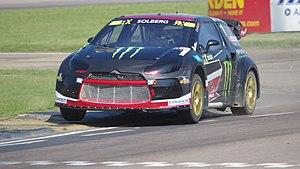
Petter Solberg, né le 18 novembre 1974 à Askim, est un pilote de rallye et de rallycross norvégien. Vainqueur de 13 rallyes en mondial, il est le champion du monde 2003, et a terminé vice-champion en 2002, 2004 et 2005. En 2014, il devient le tout premier champion du monde de rallycross, titre qu'il conserve en 2015. Il est le premier pilote champion du monde FIA dans deux disciplines différentes.